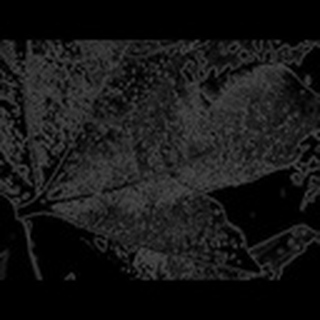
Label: cotton_aphids